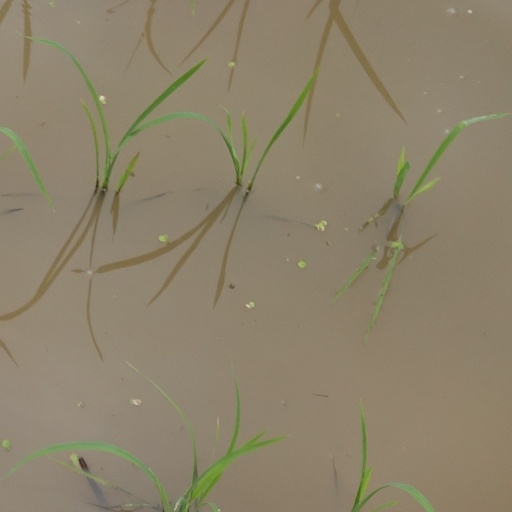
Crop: rice